Semi-Automatic Ground Environment

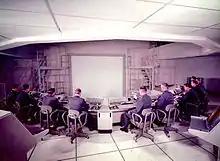
Subsector Command Post of SAGE Combat Center at Syracuse Air Force Station with consoles and large Photographic Display Unit display, which was projected from above. Archive photo taken during equipment installation.

In a test for the US military at Bedford, Massachusetts on 20 April 1951, data produced by a radar was transmitted through telephone lines to a computer for the first time, showing the detection of a mock enemy aircraft. This first test was directed by C. Robert Wieser.